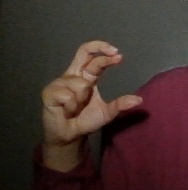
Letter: thal